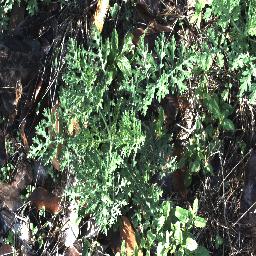
Label: parthenium